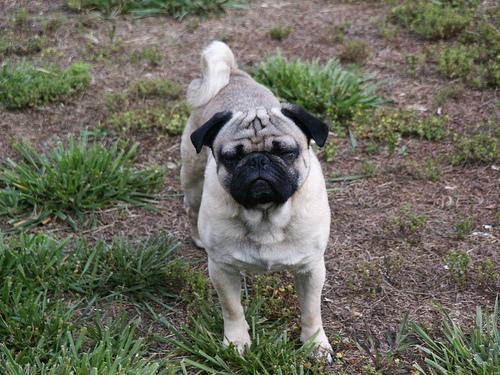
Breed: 798-n000130-pug